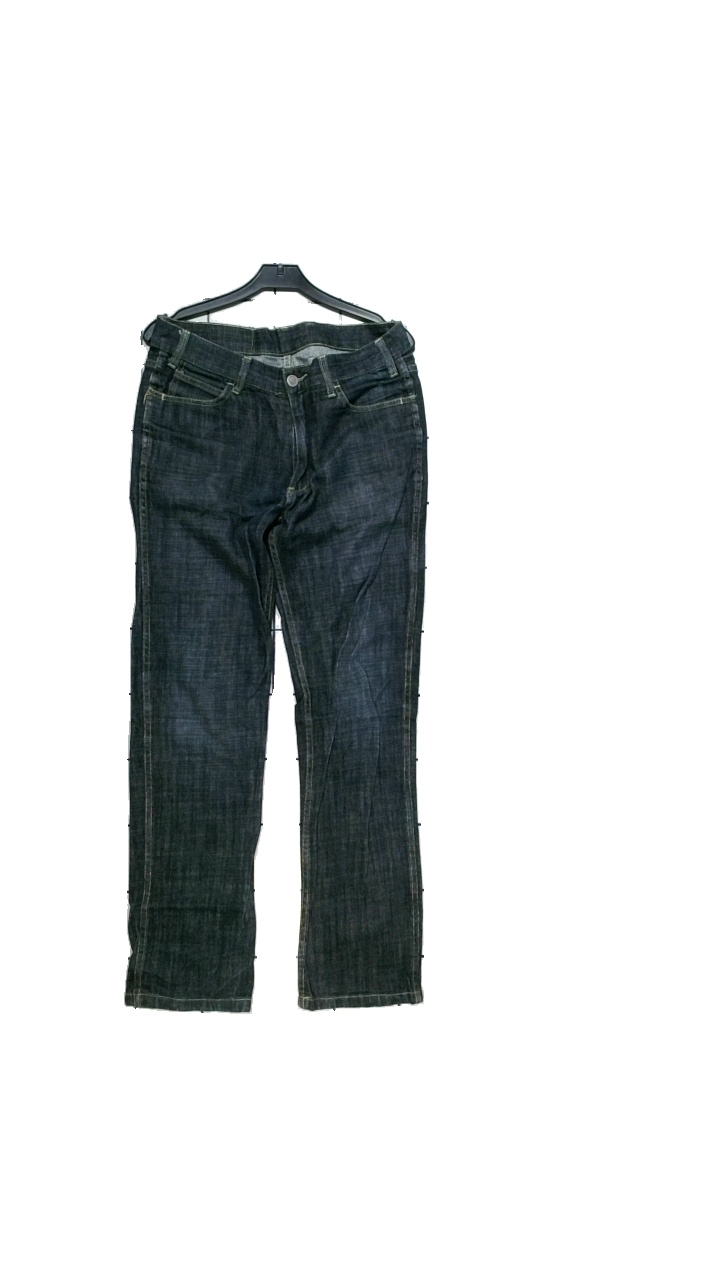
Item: Jeans (Unisex)
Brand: Cheap Monday
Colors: Blue
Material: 100% cotton
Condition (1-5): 3
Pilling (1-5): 5
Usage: Reuse
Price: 50-100